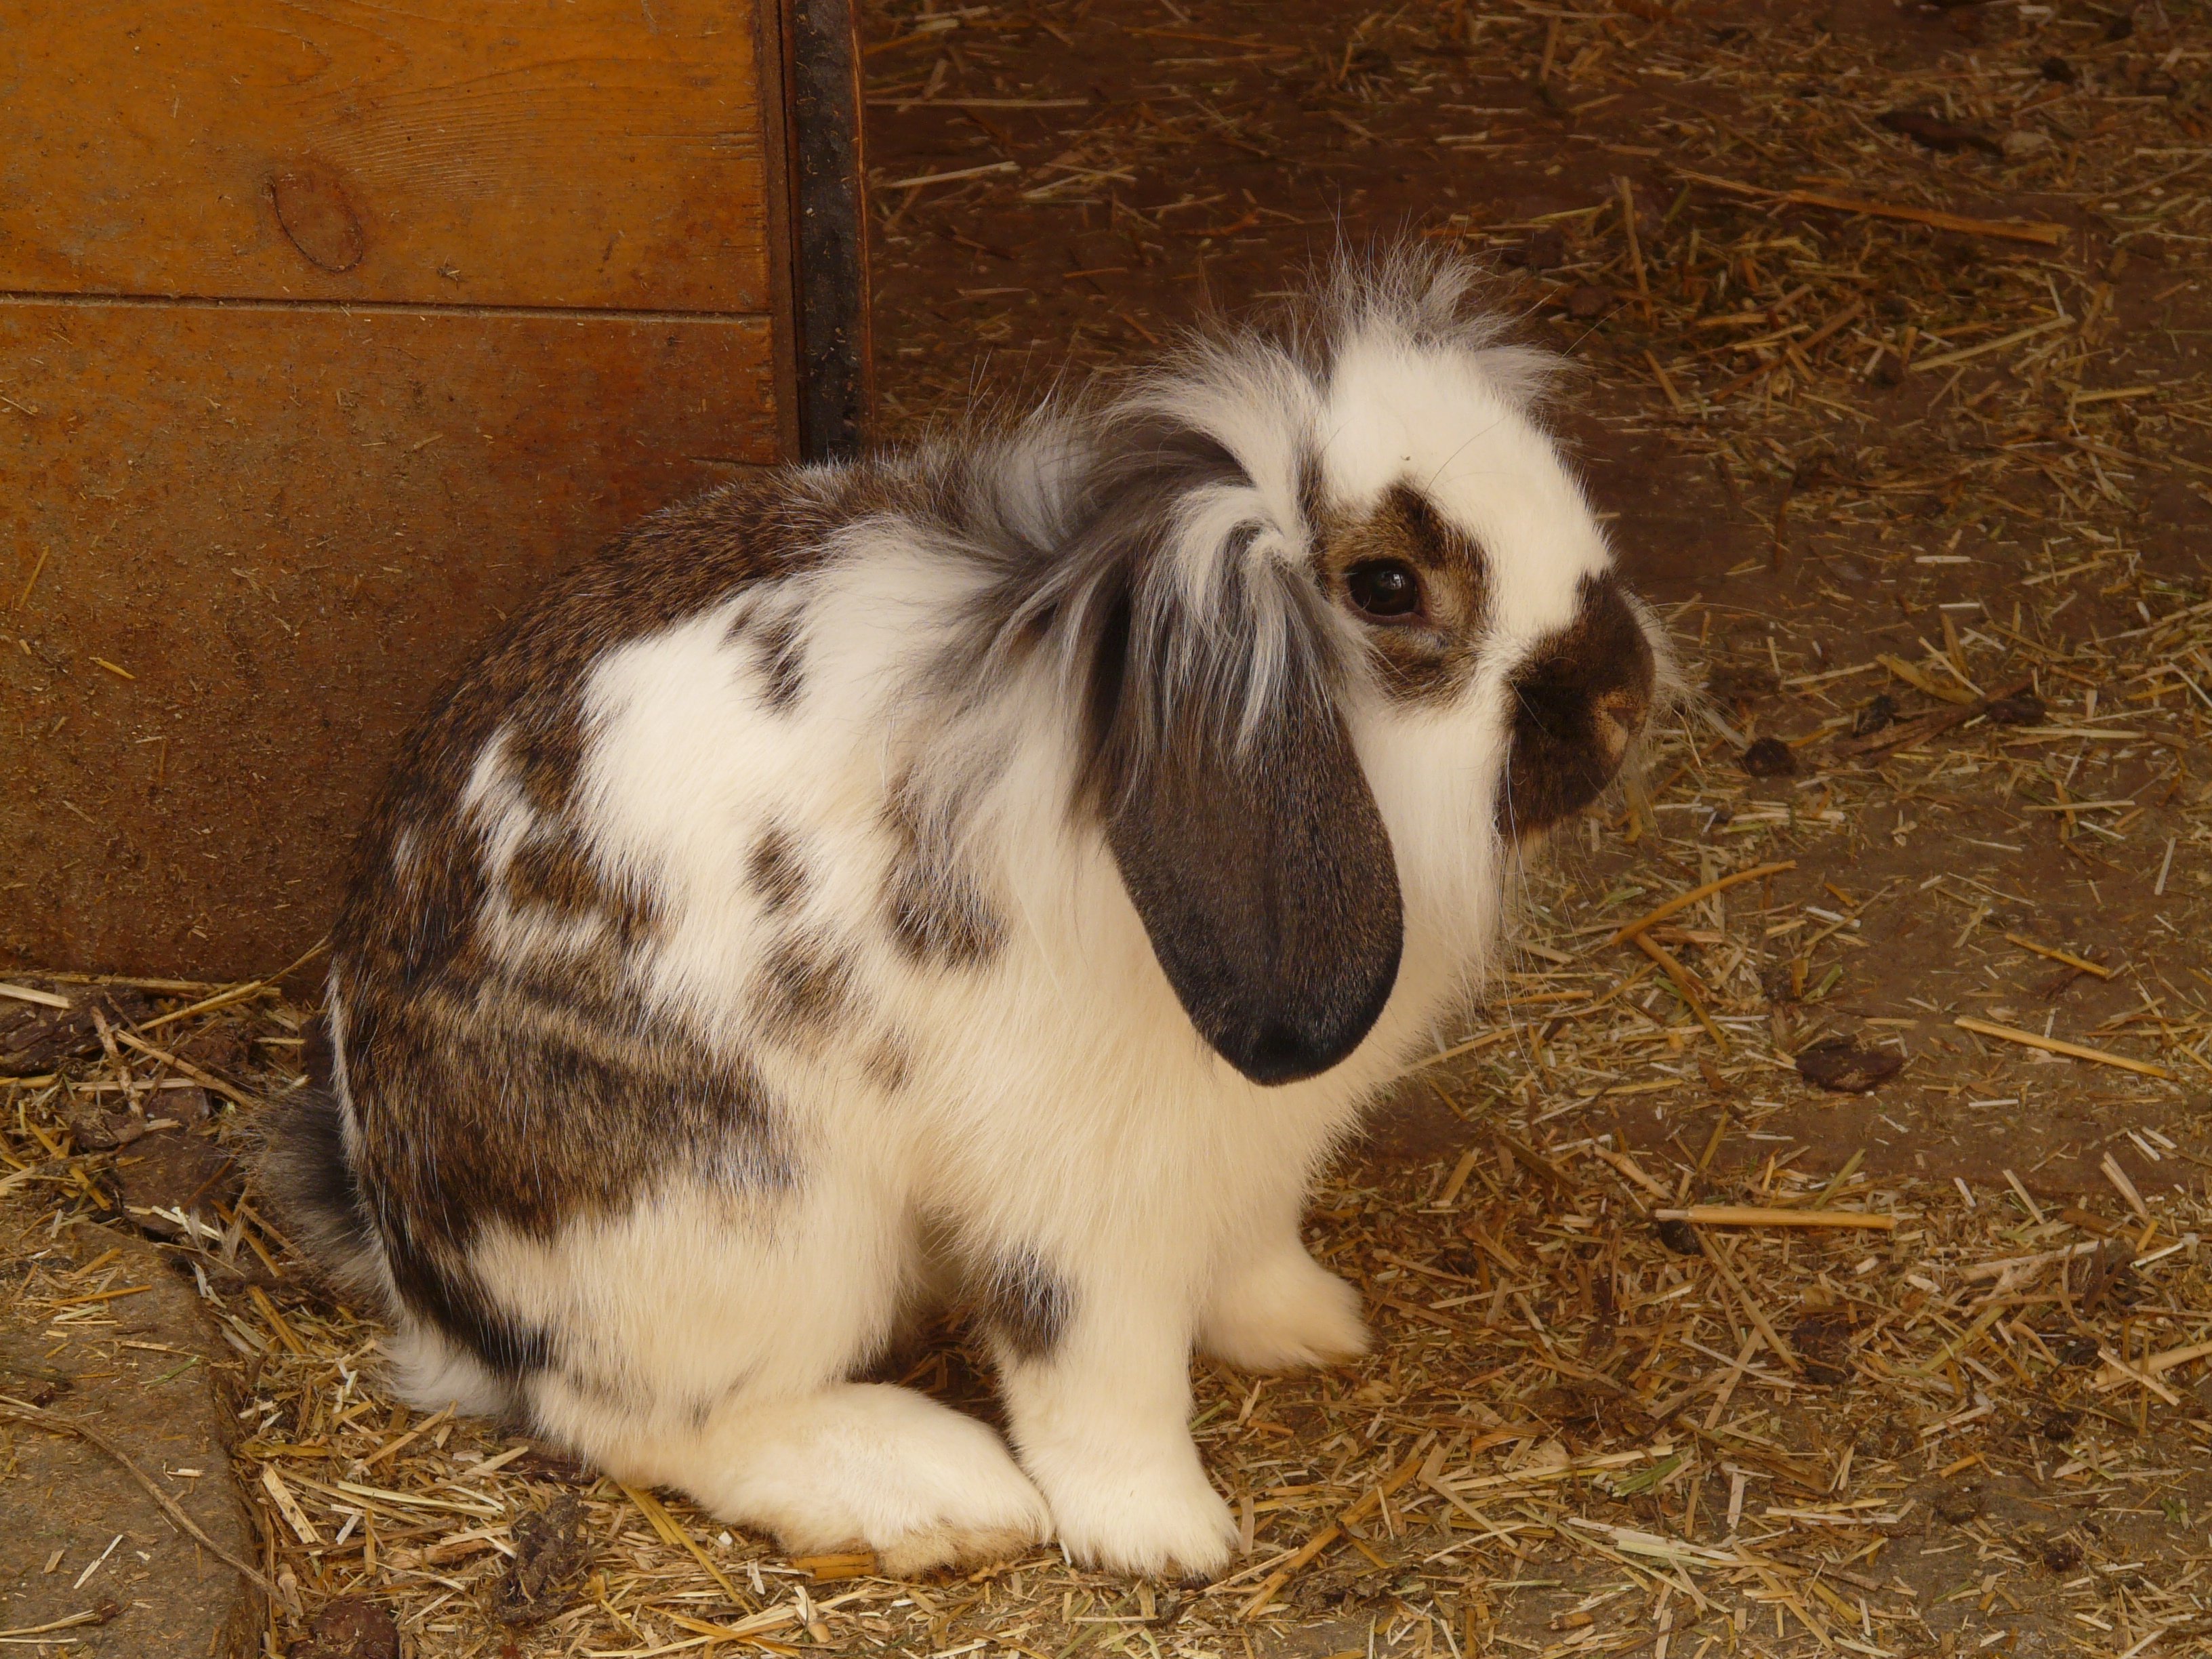
animal, mammal, fauna, rabbit, hare, vertebrate, long eared, dwarf bunny, domestic rabbit, rabits and hares